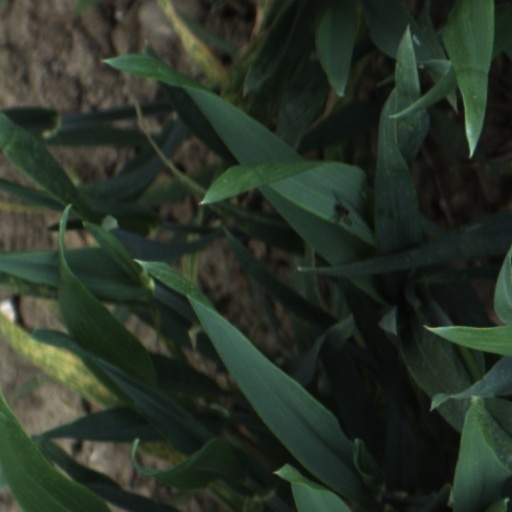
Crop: wheat